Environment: real
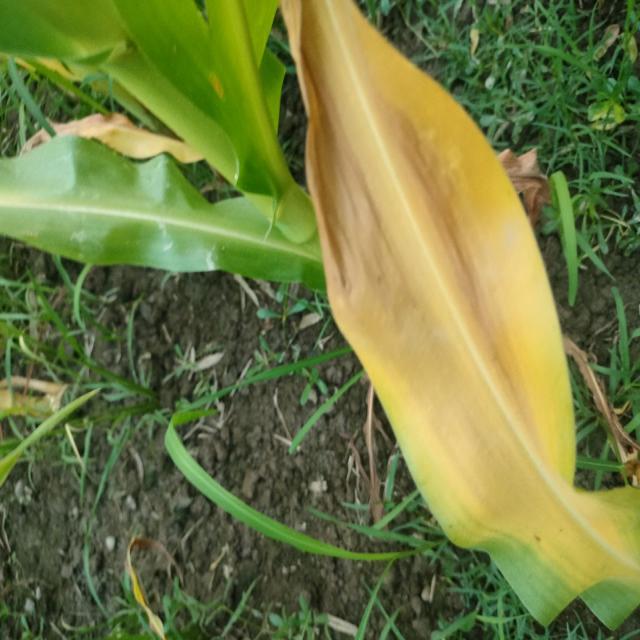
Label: potassium_deficiency